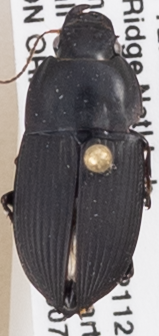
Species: Anisodactylus merula
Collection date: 2018-06-07
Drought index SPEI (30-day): -0.556
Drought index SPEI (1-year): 0.38
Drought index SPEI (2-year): -0.32